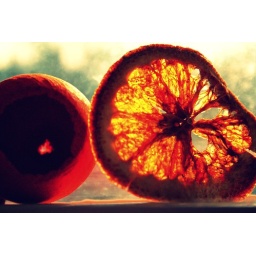
potpourri in the sunny window just dried fruit THANK YOU ALL FOR THE COMMENTS ITS BE AWESOME!